Liverpool Road

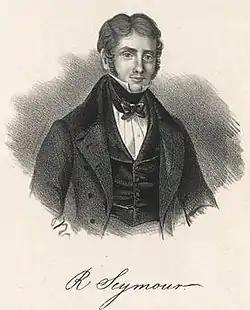
Robert Seymour c.1836

The Back Road became known as Liverpool Road in 1826, taking its name from the Tory Prime Minister Robert Jenkinson, 2nd Earl of Liverpool, known for his repressive measures to maintain order after the Peterloo Massacre of 1819. The name change was formalised in 1868 when the Vestry decided that "the Liverpool Road be so called from the Upper Street to Holloway Road and the houses re-numbered alternately". Many of the subsidiary names continued to be used for years afterwards.